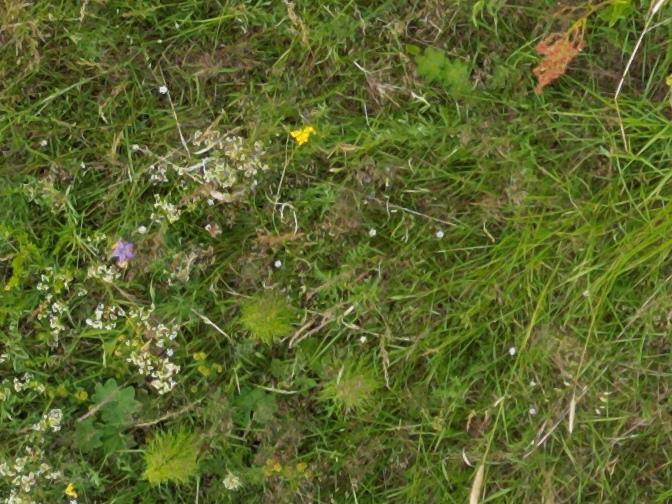
Flowers visible: yarrow flowers, yarrow flowers